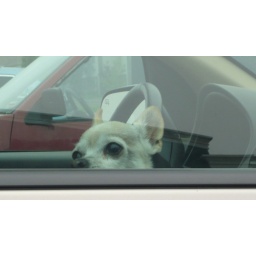
Just found this dog in a car in a parking lot at Lowes.